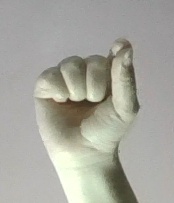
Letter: fa